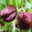
Label: sweet_pepper